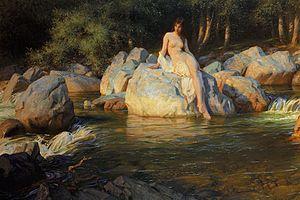
Le kelpie est une créature métamorphe mentionnée dans plusieurs mythes et légendes issus du folklore écossais et irlandais, souvent vu comme fée. Il possède des caractéristiques chevalines, aquatiques et humanoïdes à la fois, et vit généralement dans les eaux courantes, comme les rivières, et plus rarement dans les lochs. Il a souvent été décrit comme apparaissant sous forme de cheval, mais serait en mesure d'adopter n'importe quelle forme humaine. Ce gardien des lacs capable de changer de forme dans de noirs desseins rappelle énormément les Limnades dont sa légende est probablement dérivée.
Le métamorphe est généralement un être ayant la capacité de modifier son apparence physique. La métamorphose est un thème courant depuis l'antiquité dans de nombreuses mythologies, religions, folklores, ainsi que dans la culture populaire moderne telle que la science-fiction et la fantasy.
Herbert James Draper est un peintre britannique de l'époque victorienne.
Une fée est un être légendaire, généralement décrit comme anthropomorphe et féminin, d'une grande beauté, capable de conférer des dons aux nouveau-nés, de voler dans les airs, de lancer des sorts et d'influencer le futur. L'idée que l'Homme se fait des fées varie selon les cultures et les pays : revenantes, anges déchus, élémentaires ou même humaines, minuscules ou immenses, toutes sont étroitement liées aux forces de la nature et au concept de monde parallèle. La Befana, la Dame blanche, les sirènes, les nymphes, Morgane, Viviane et une grande variété d'êtres et de créatures généralement féminines peuvent être considérés comme des « fées ». Les Anglo-Saxons utilisent le nom « fairies » pour désigner les fées, mais également toutes les petites créatures anthropomorphes du folklore païen telles que les lutins, les nains et les elfes.